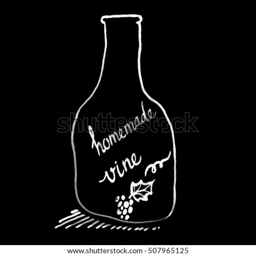
homemade vine in a big bottle drawn with chalk on black background .